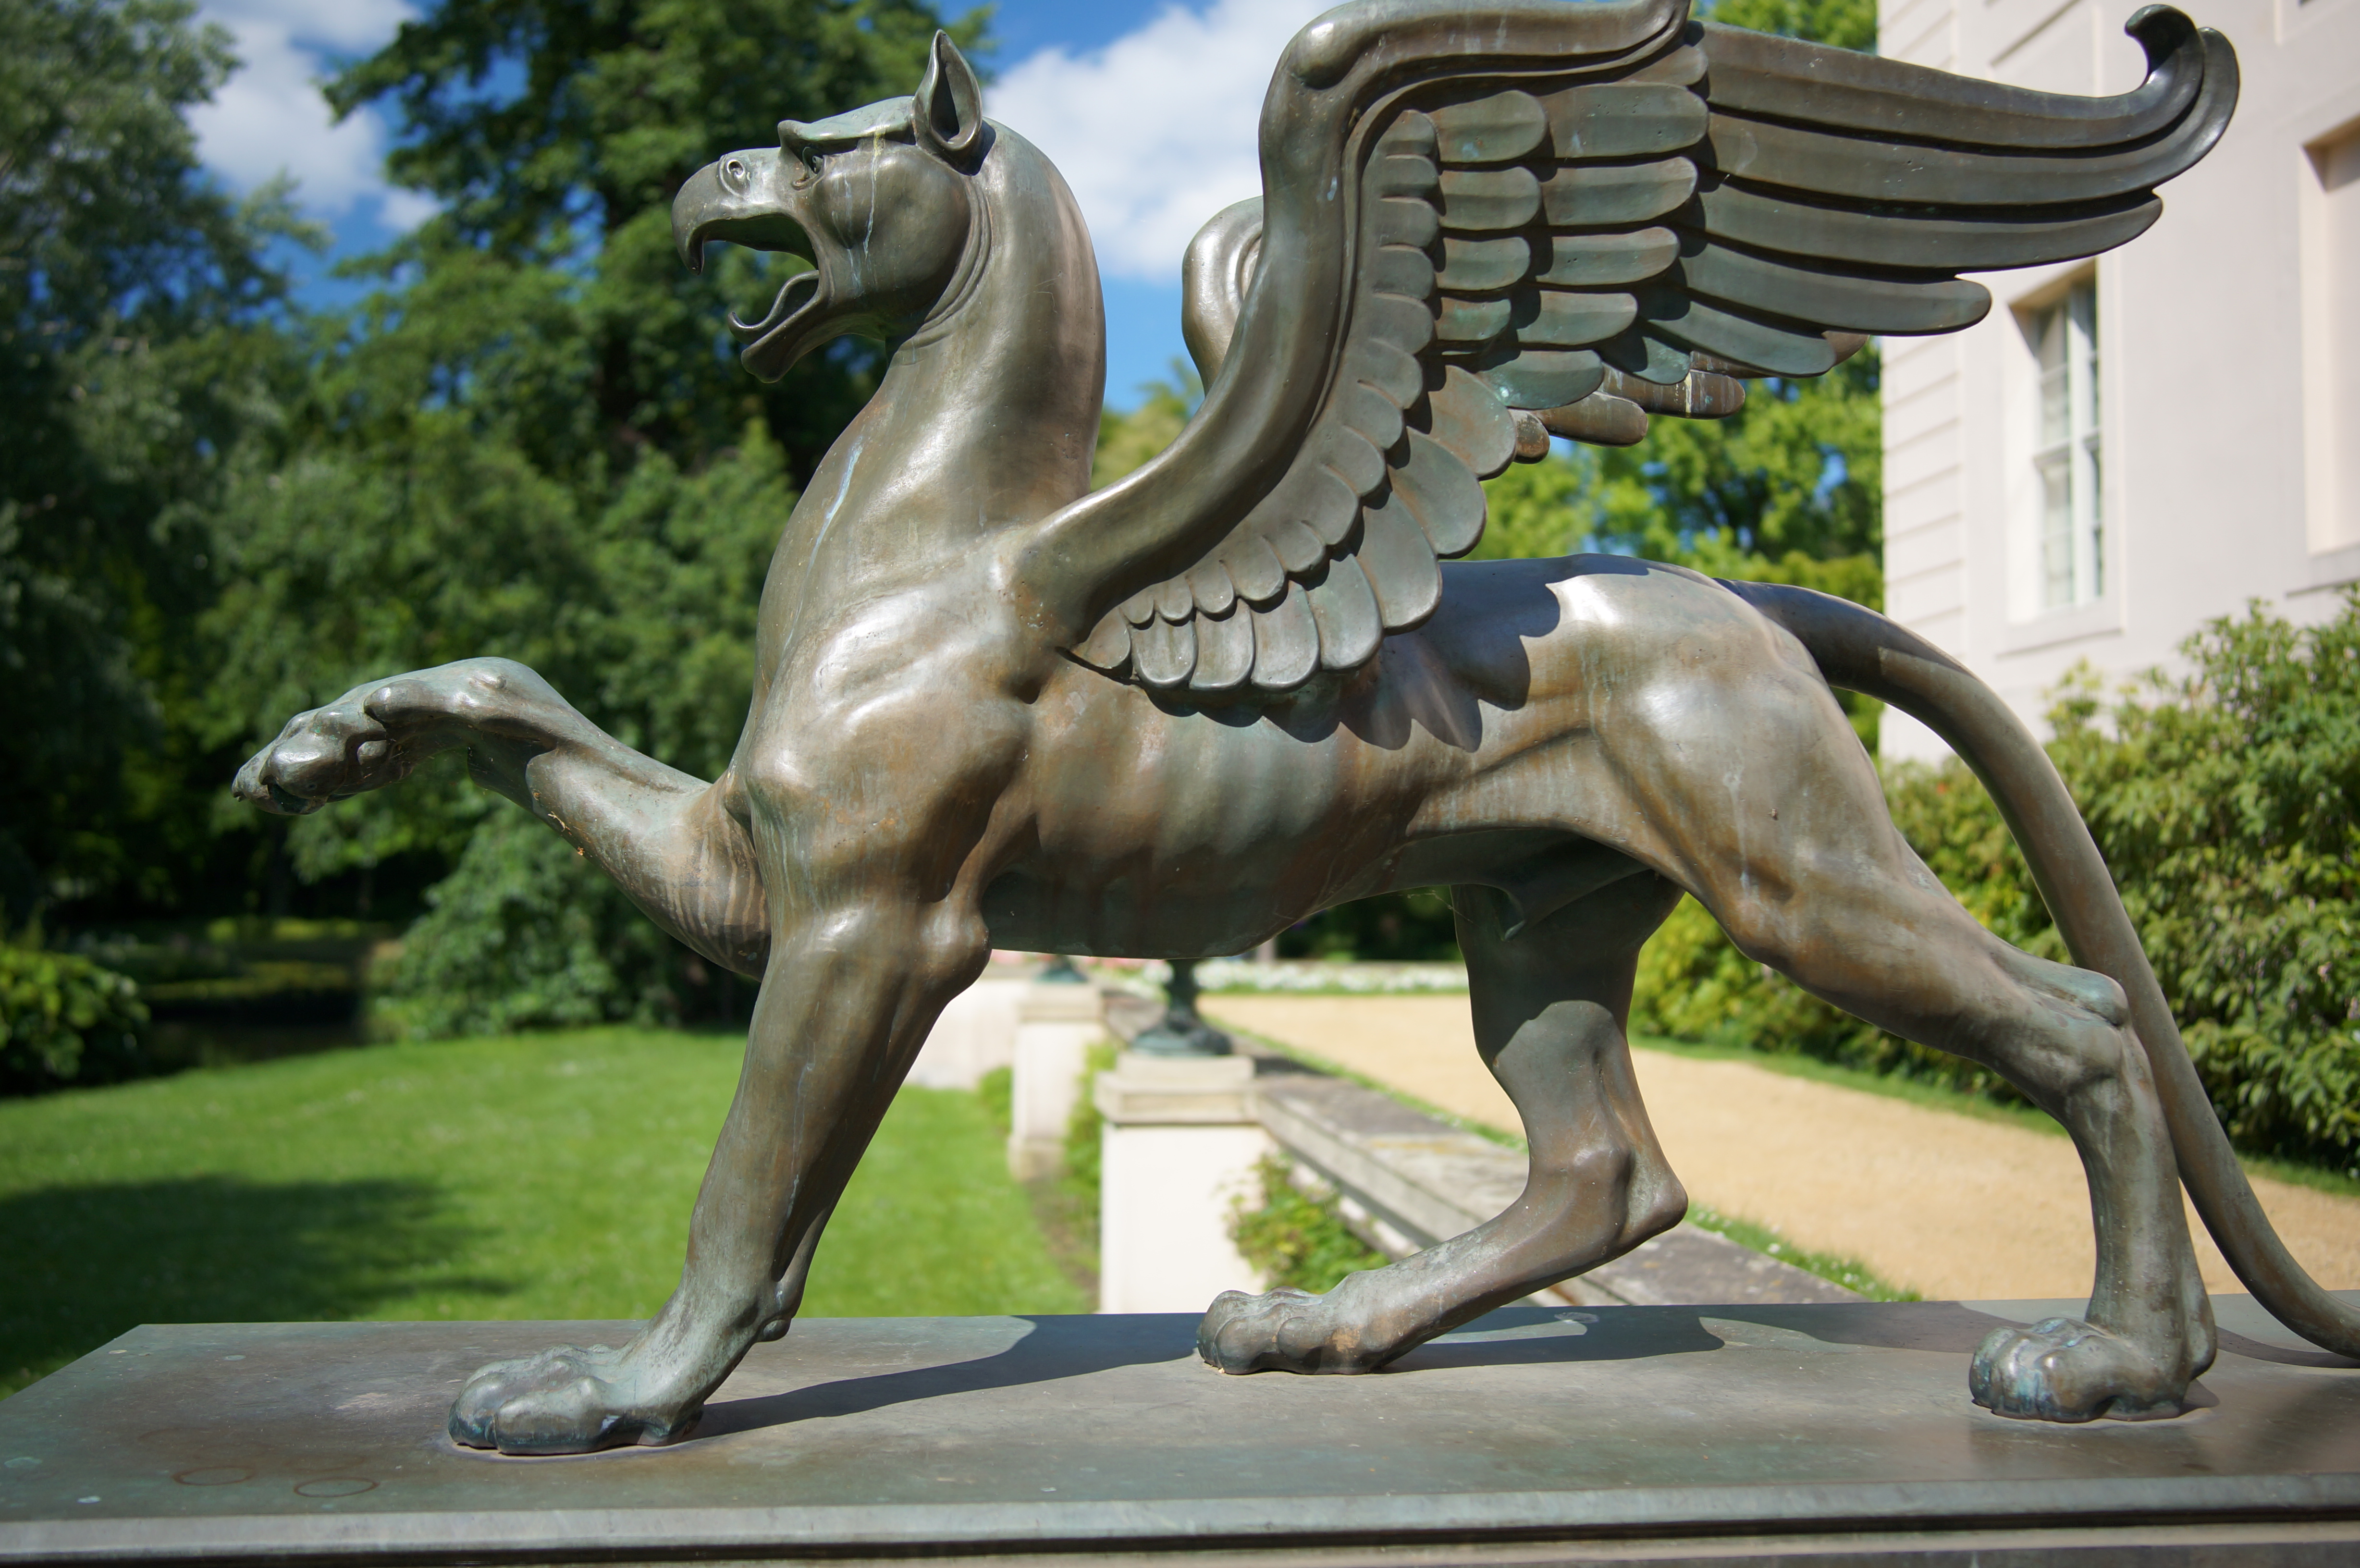
monument, statue, stallion, 2016, sculpture, art, germany, deutschland, samyang, sony, nex, nex6, brandenburg, 21mm, lenstagged, samyang21mm114umccse, samyang21mm, steffenzahn, branitz, velociraptor